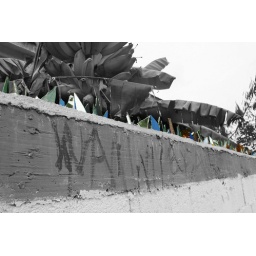
A wall we saw while walking in Playa del Carmen, Mexico while on our honeymoon.